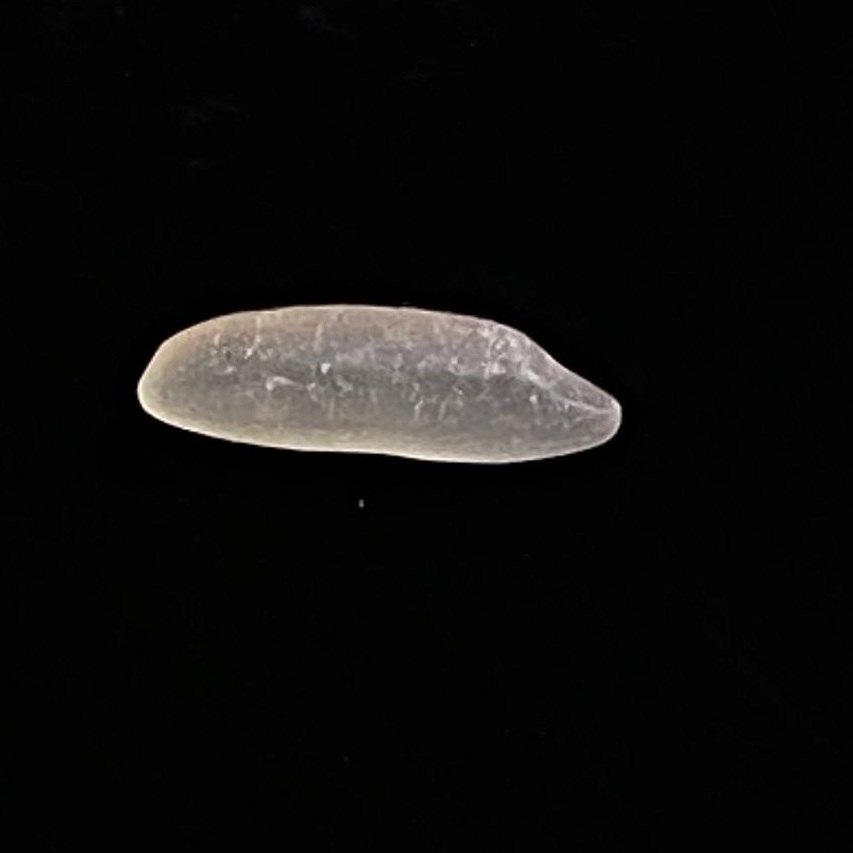
Rice variety: BR28